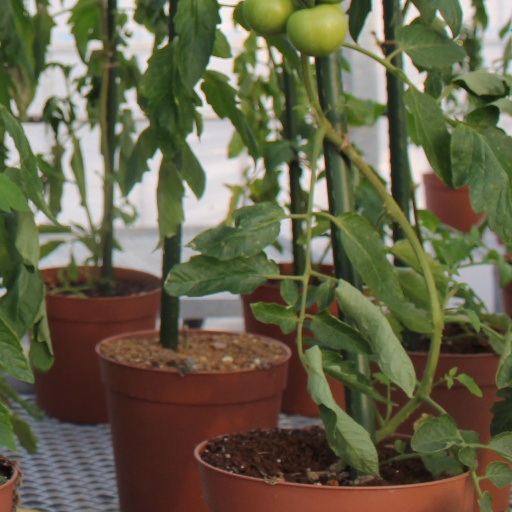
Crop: tomato